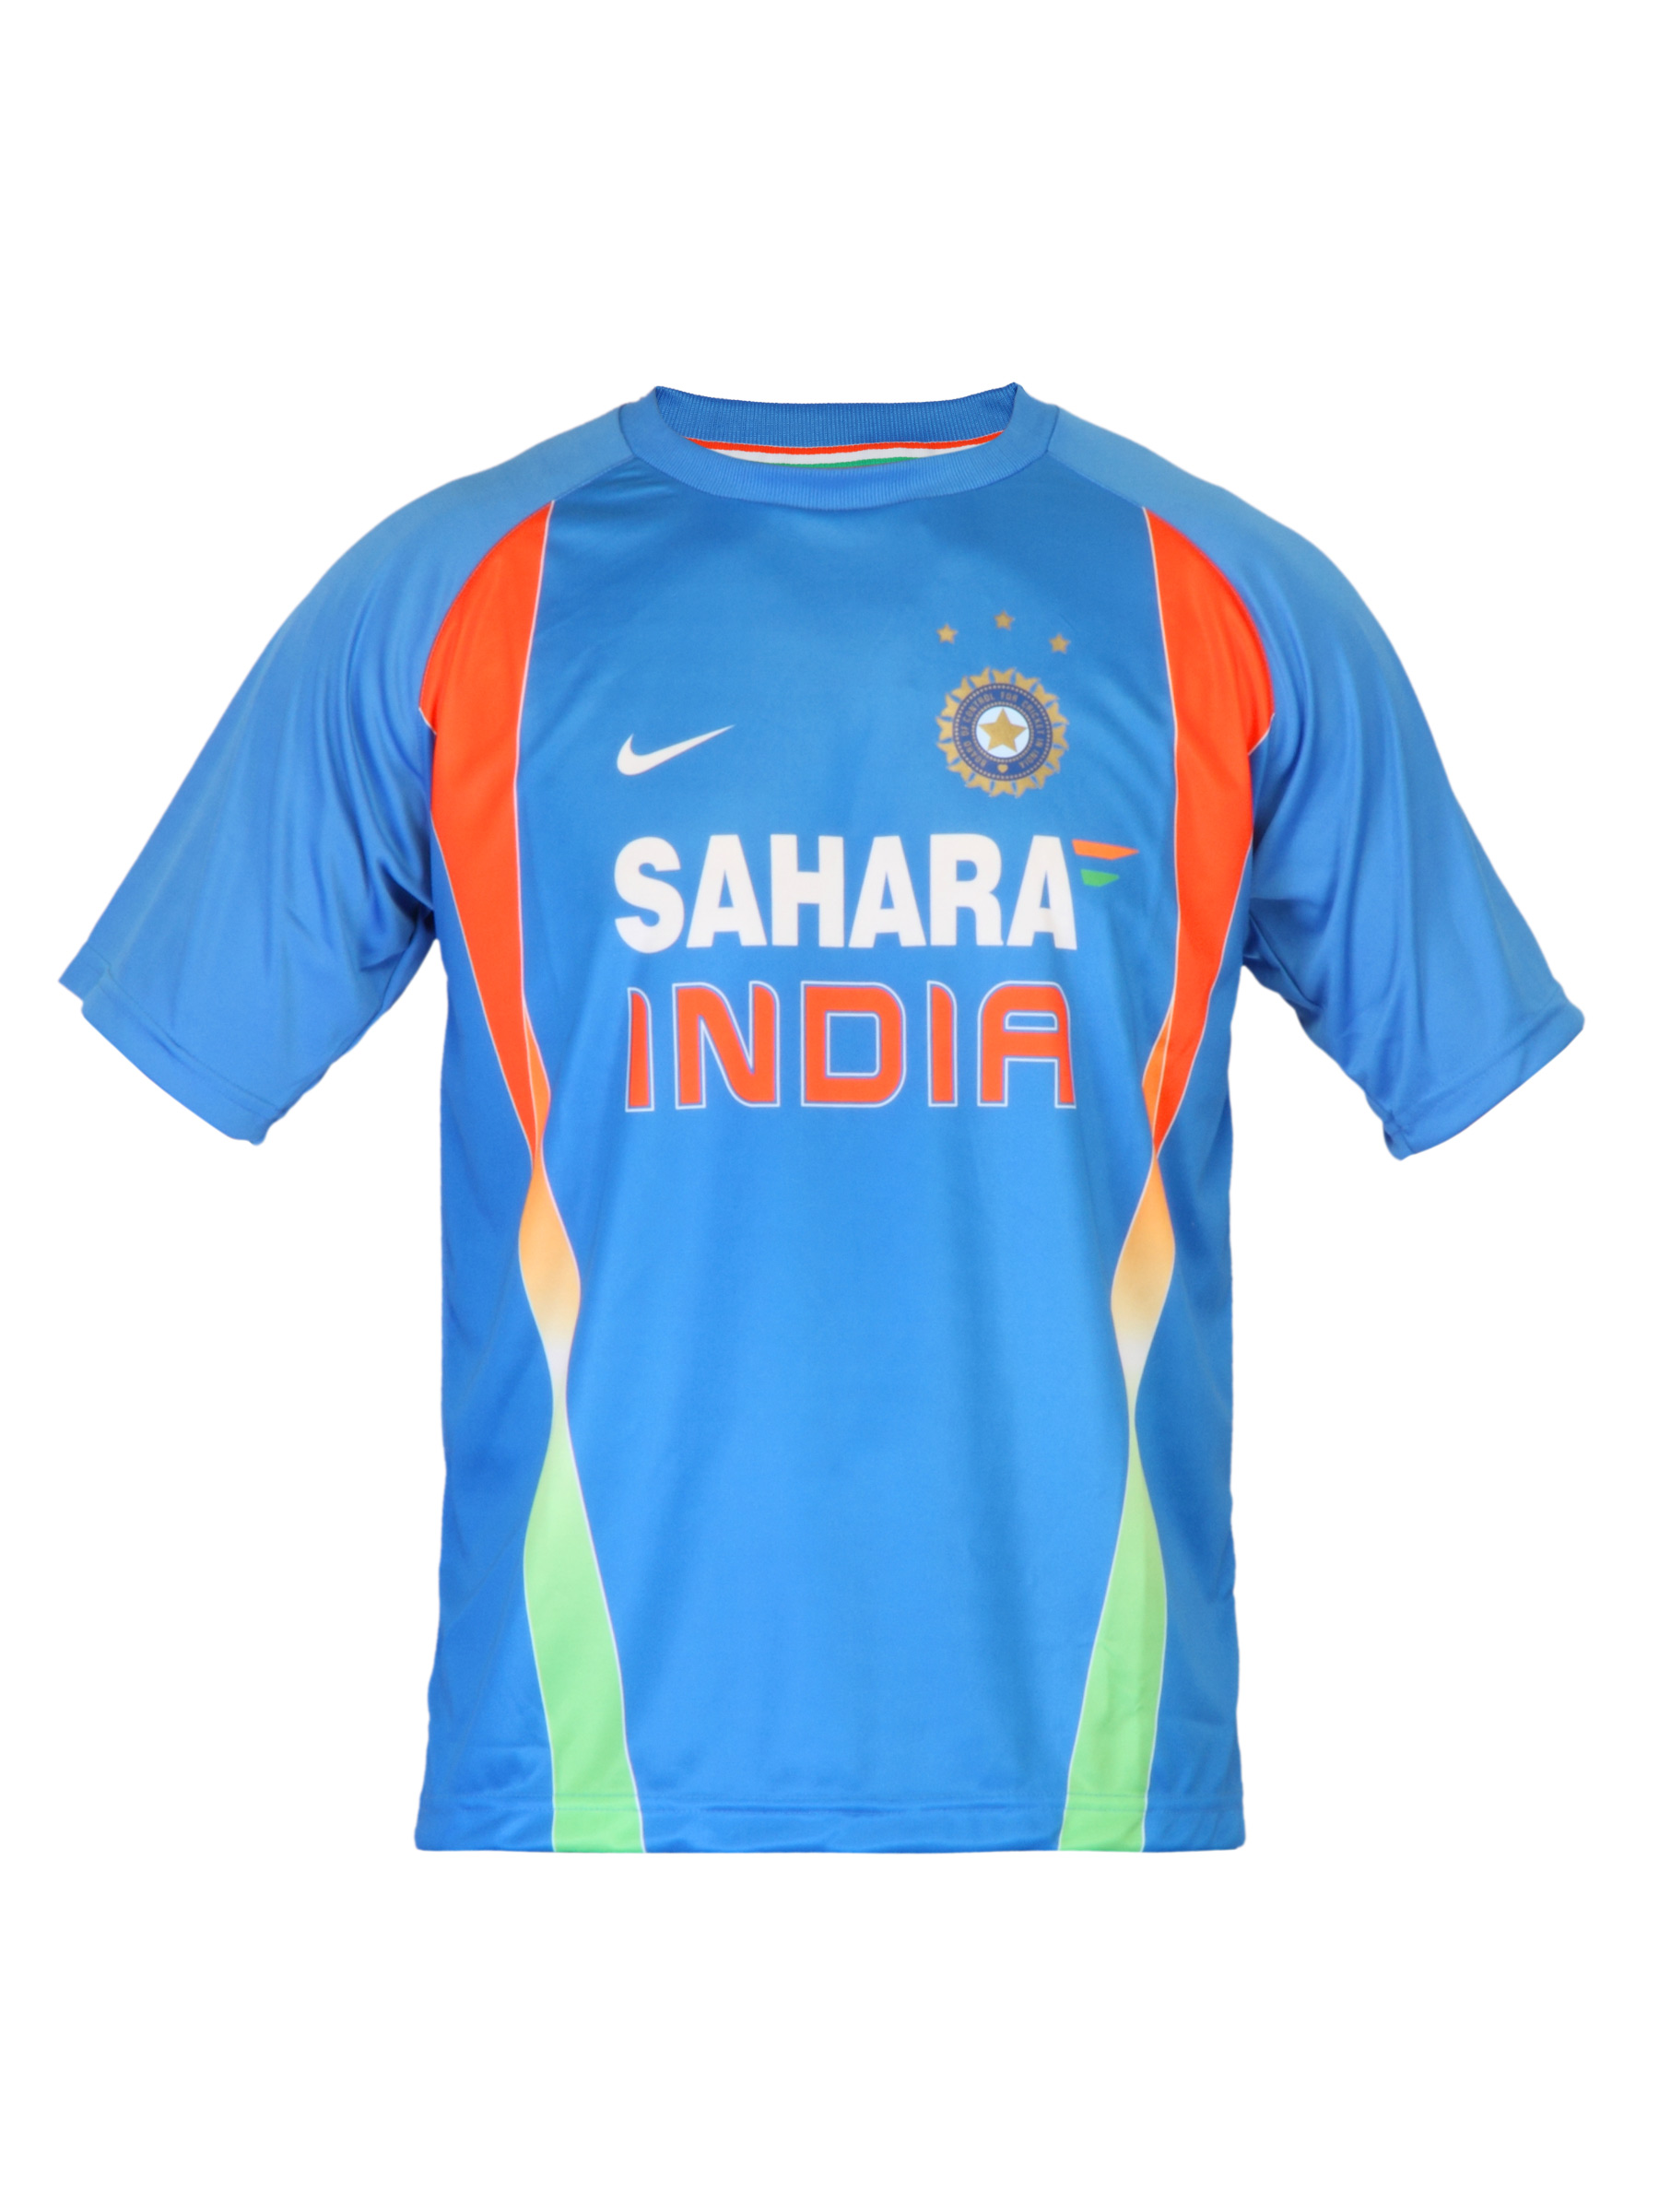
Nike Men Team India Special Edition Three Star Blue Jersey
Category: Apparel / Topwear / Tshirts
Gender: Men
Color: Blue
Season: Fall 2012
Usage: Casual